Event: Nepal Earthquake
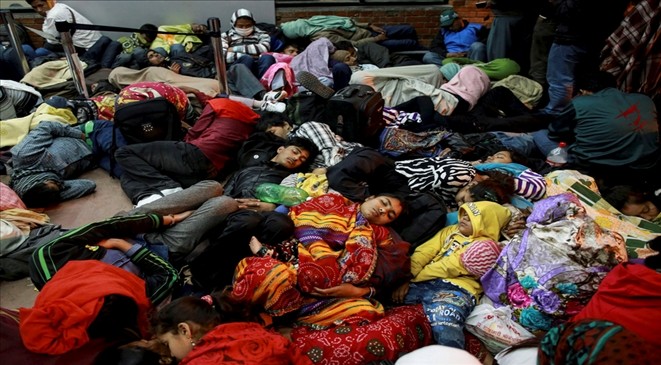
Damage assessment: damage